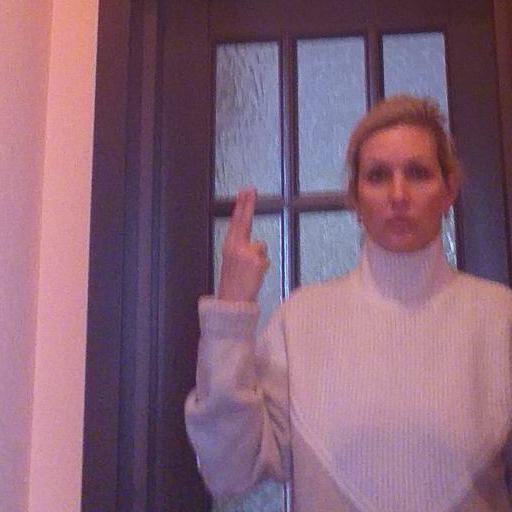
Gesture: two_up_inverted